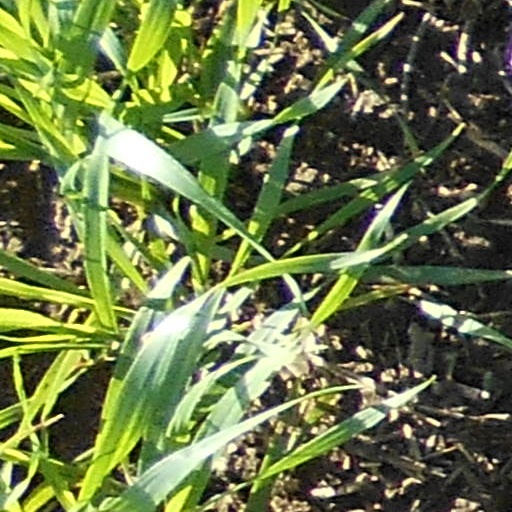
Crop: wheat